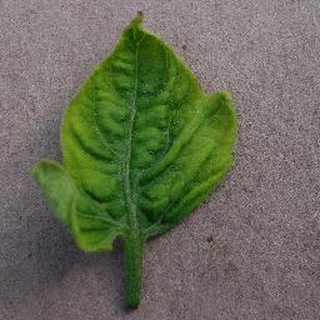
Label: tomato_yellow_leaf_curl_virus